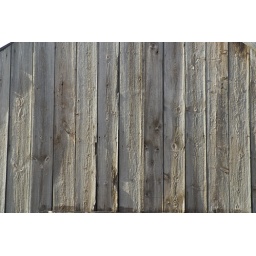
Textured wooden fence in sunlight